Hufeisensiedlung

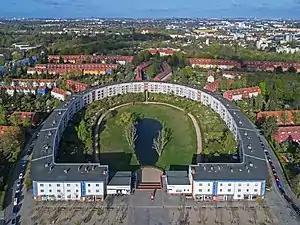
Central building structure of the "Horseshoe"

The Hufeisensiedlung ("Horseshoe Estate") is a housing estate in Berlin, built in 1925–33. It was designed by architect Bruno Taut, municipal planning head and co-architect Martin Wagner, garden architect Leberecht Migge and Neukölln gardens director Ottokar Wagler. In 1986 the ensemble was placed under German heritage protection. On 7 July 2008 it was inscribed as one of six estates that constitute the Berlin Modernism Housing Estates World Heritage Site.